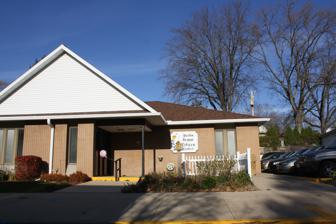
Building: Wisconsin Power and Light Berlin Power Plant
Country: United States of America
Year built: 1925
United States historic place Wisconsin Power and Light Berlin Power Plant U.S. National Register of Historic Places Wisconsin Power and Light Berlin Power Plant Location 142 Water St., Berlin, Wisconsin Coordinates 43°58′10″N 88°57′03″W / 43.96944°N 88.95083°W / 43.96944; -88.95083 ( Wisconsin Power and Light Berlin Power Plant ) Area less than one acre Built 1925 ( 1925 ) Architectural style Commercial Style NRHP reference No. 92000157 Added to NRHP March 19, 1992 The Wisconsin Power and Light Berlin Power Plant is located in Berlin, Wisconsin . History Built in 1925 by Wisconsin Power & Light , the power plant is located on the bank of the Fox River . It was added to the State and the National Register of Historic Places in 1992. References